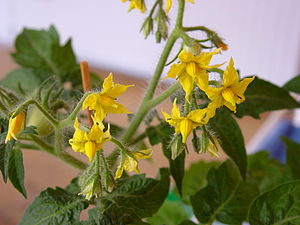
Tomat-slægten
Tomat (Lycopersicon esculentum